1967 Tasman Series

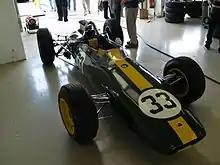
Jim Clark won the 1967 Tasman Series driving a Lotus 33, similar to the example shown above

The series was contested over six races with two additional races at Levin and Teretonga not counting for points.